Adamjee Government Science College

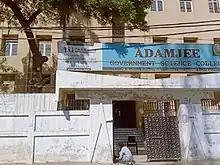
Adamjee Government Science College, Karachi.

The college is frequently rated as one of the best public college, and only the students securing high grades in matriculation are eligible for admission.